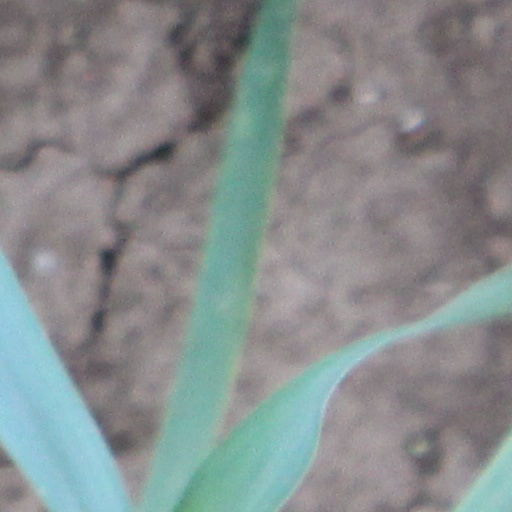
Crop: wheat